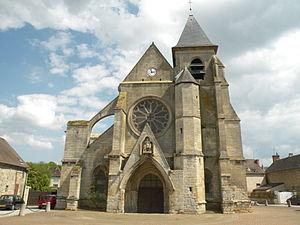
Église de Cires-lès-Mello, Oise, France
Cires-lès-Mello est une commune française située dans le département de l'Oise en région Hauts-de-France,
Cet article recense les monuments historiques français classés en 1906.
L'église Saint-Martin est une église catholique paroissiale située à Cires-lès-Mello, dans le département de l'Oise, en France. Sa date de fondation est inconnue, mais remonte au moins à la fin du XIIᵉ siècle, quand furent construits le transept et le chœur carré, dans le style gothique primitif. L'intérêt de ces éléments est en grande partie oblitéré par l'effondrement de plusieurs voûtes sous la guerre de Cent Ans ou pendant les décennies qui s'ensuivirent, et une reconstruction imparfaite. En revanche, la nef et ses bas-côtés, qui datent des années 1230-1250, sont d'une belle facture, et présentent une élévation sur trois niveaux, avec les grandes arcades à double rouleau, un étage de galeries avec des baies aujourd'hui bouchées, et l'étage des fenêtres hautes. Celles-ci prennent la forme de triplets, rarement utilisés pour les fenêtres latérales. À l'extérieur, l'on remarque surtout le bel ordonnancement de la façade occidentale, avec un porche sous un gâble aigu, et une tourelle d'escalier octogonale, les deux encore d'origine. Le clocher date du XVᵉ siècle tout au plus, mais se fonde sur des structures plus anciennes.